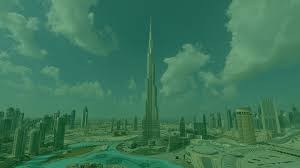
Landmark: Burj Khalifa